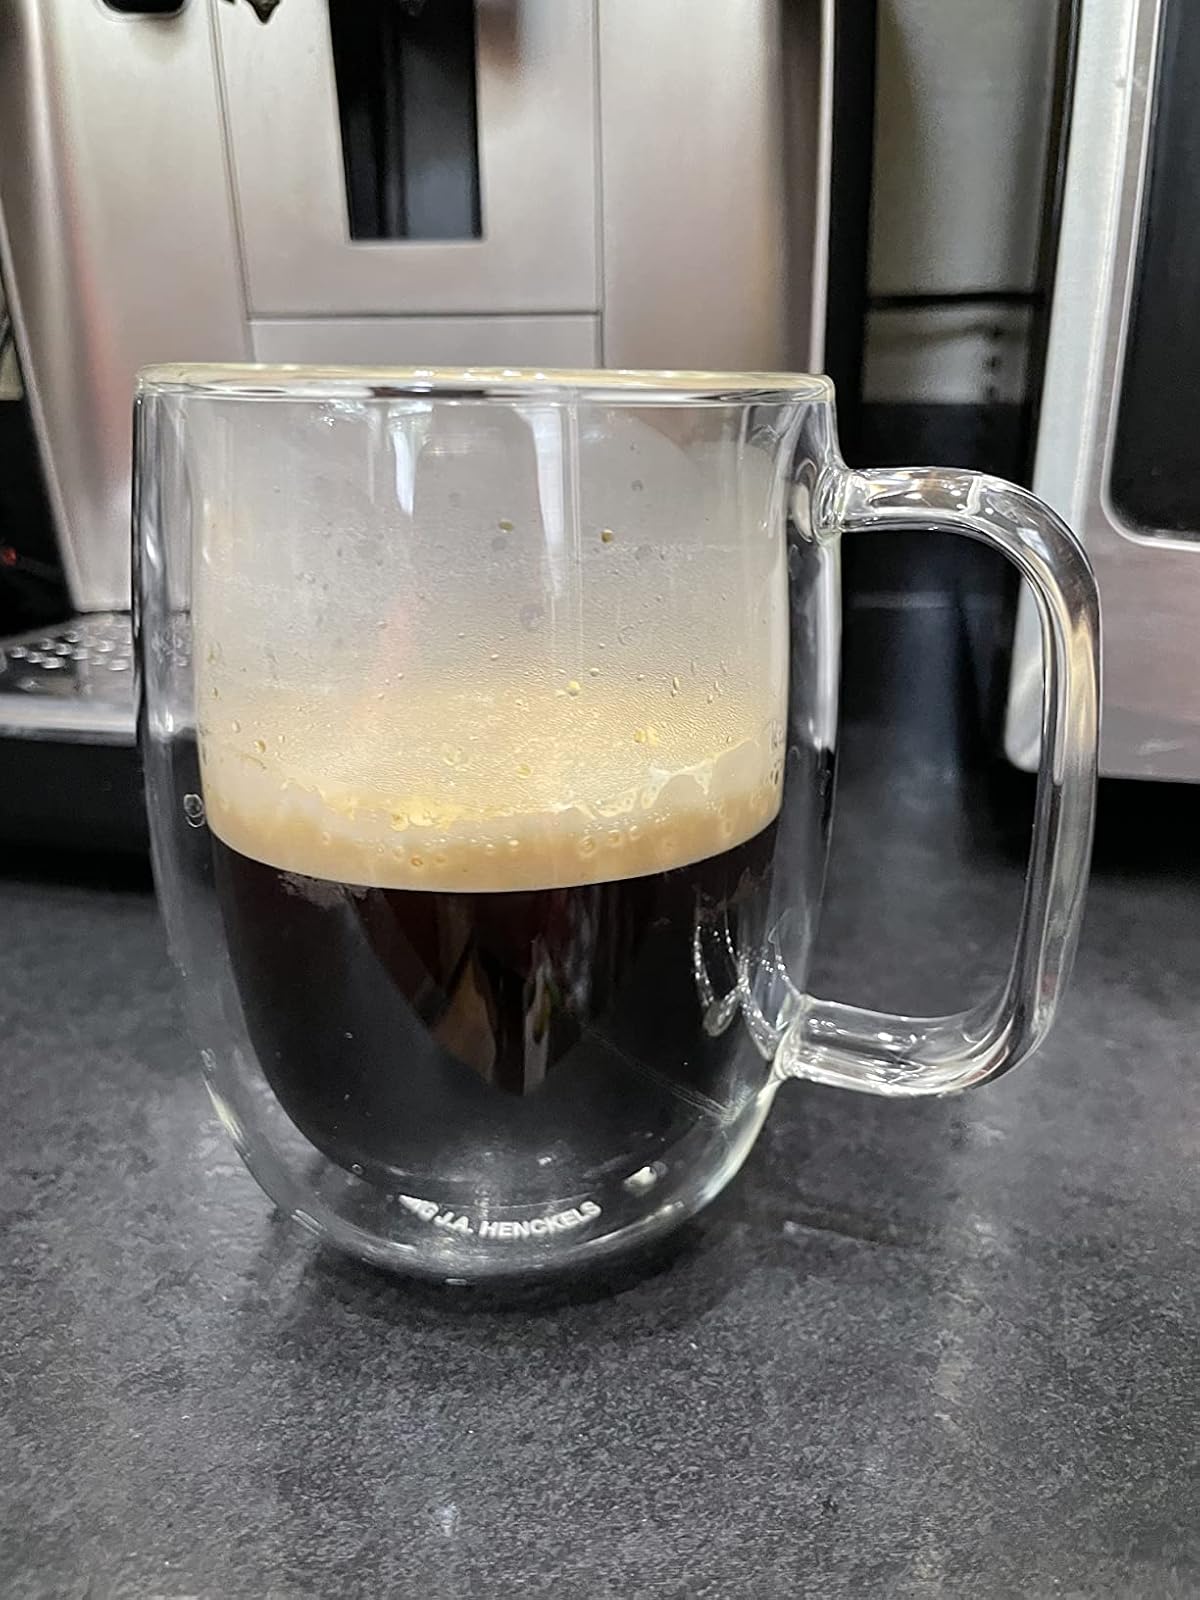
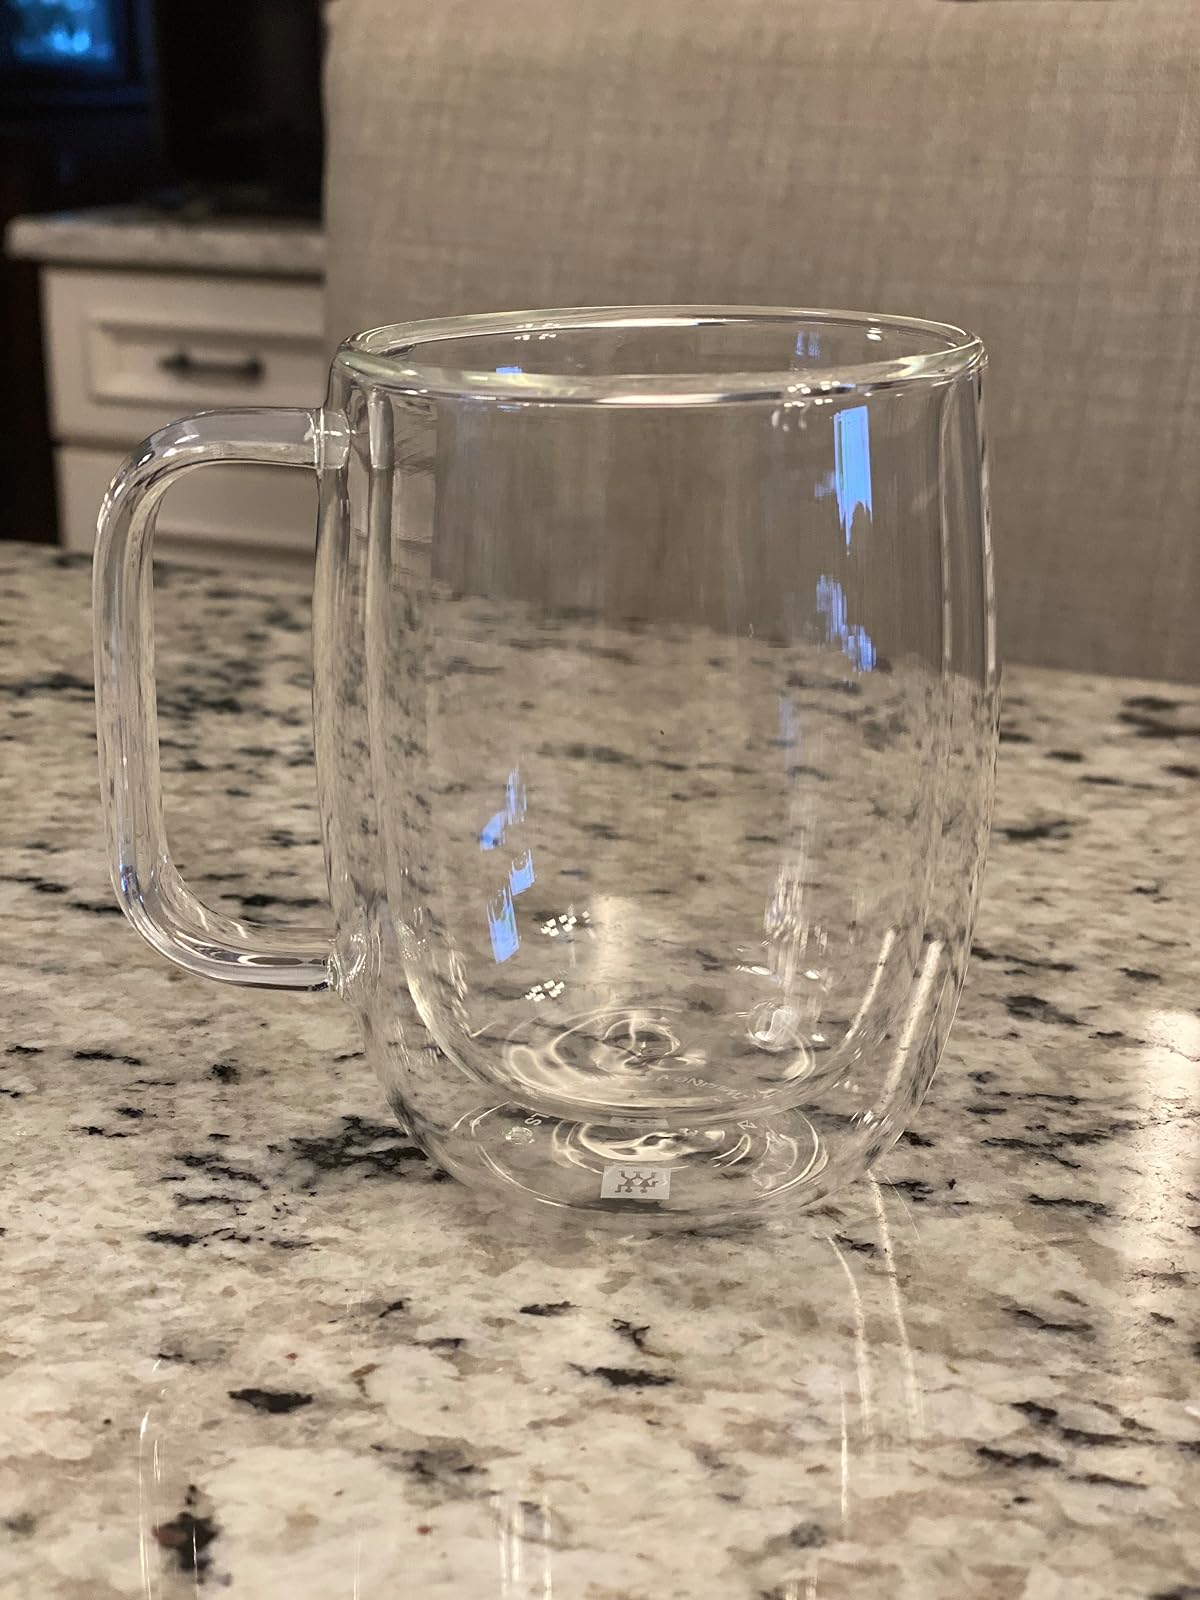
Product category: items_mug
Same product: yes